Jamie Lynn Spears

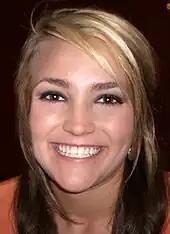
Spears in 2007

In August 2004, Spears signed a development deal with Nickelodeon in which she would star as the protagonist in her own scripted television series that would air on the network. The series went on to be titled "Zoey 101" and Spears portrayed the role of Zoey Brooks. The series centered on Zoey and her friends who attend a fictional boarding school, Pacific Coast Academy (PCA). Spears recorded the series theme song, titled "Follow Me", which was written by her sister Britney Spears. Filmed at Pepperdine University in Malibu, California, the series premiered on January 9, 2005, and was the network's highest-rated series premiere in over eight years. Spears won a Young Artist Award and a Nickelodeon Kids' Choice Awards for her performance. In September 2007, she won "The High School Sweetheart" award at "Us Weekly"'s Hot Hollywood event.